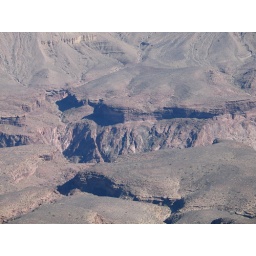
Shots of the canyon floor - the river lies somewhere under there.